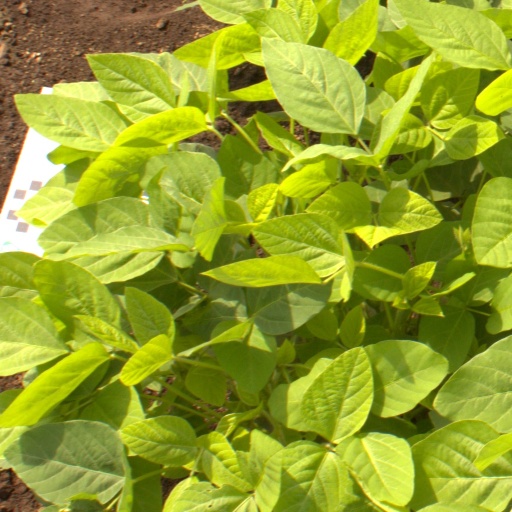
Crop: soybean